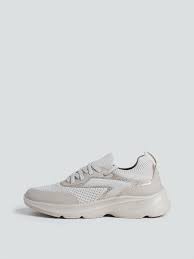
Label: Sneaker